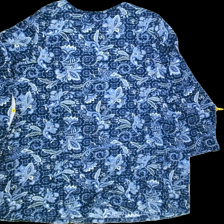
View: back
Type: Dress
Category: Ladies
Brand: Cellbes
Colors: Multicolor, Blue, Black, White
Material: 50%cotton 50%viscose
Pattern: Floral print
Cut: Regular, C-collar
Size: 46
Season: Summer
Price range: 50-100
Recommended usage: Export